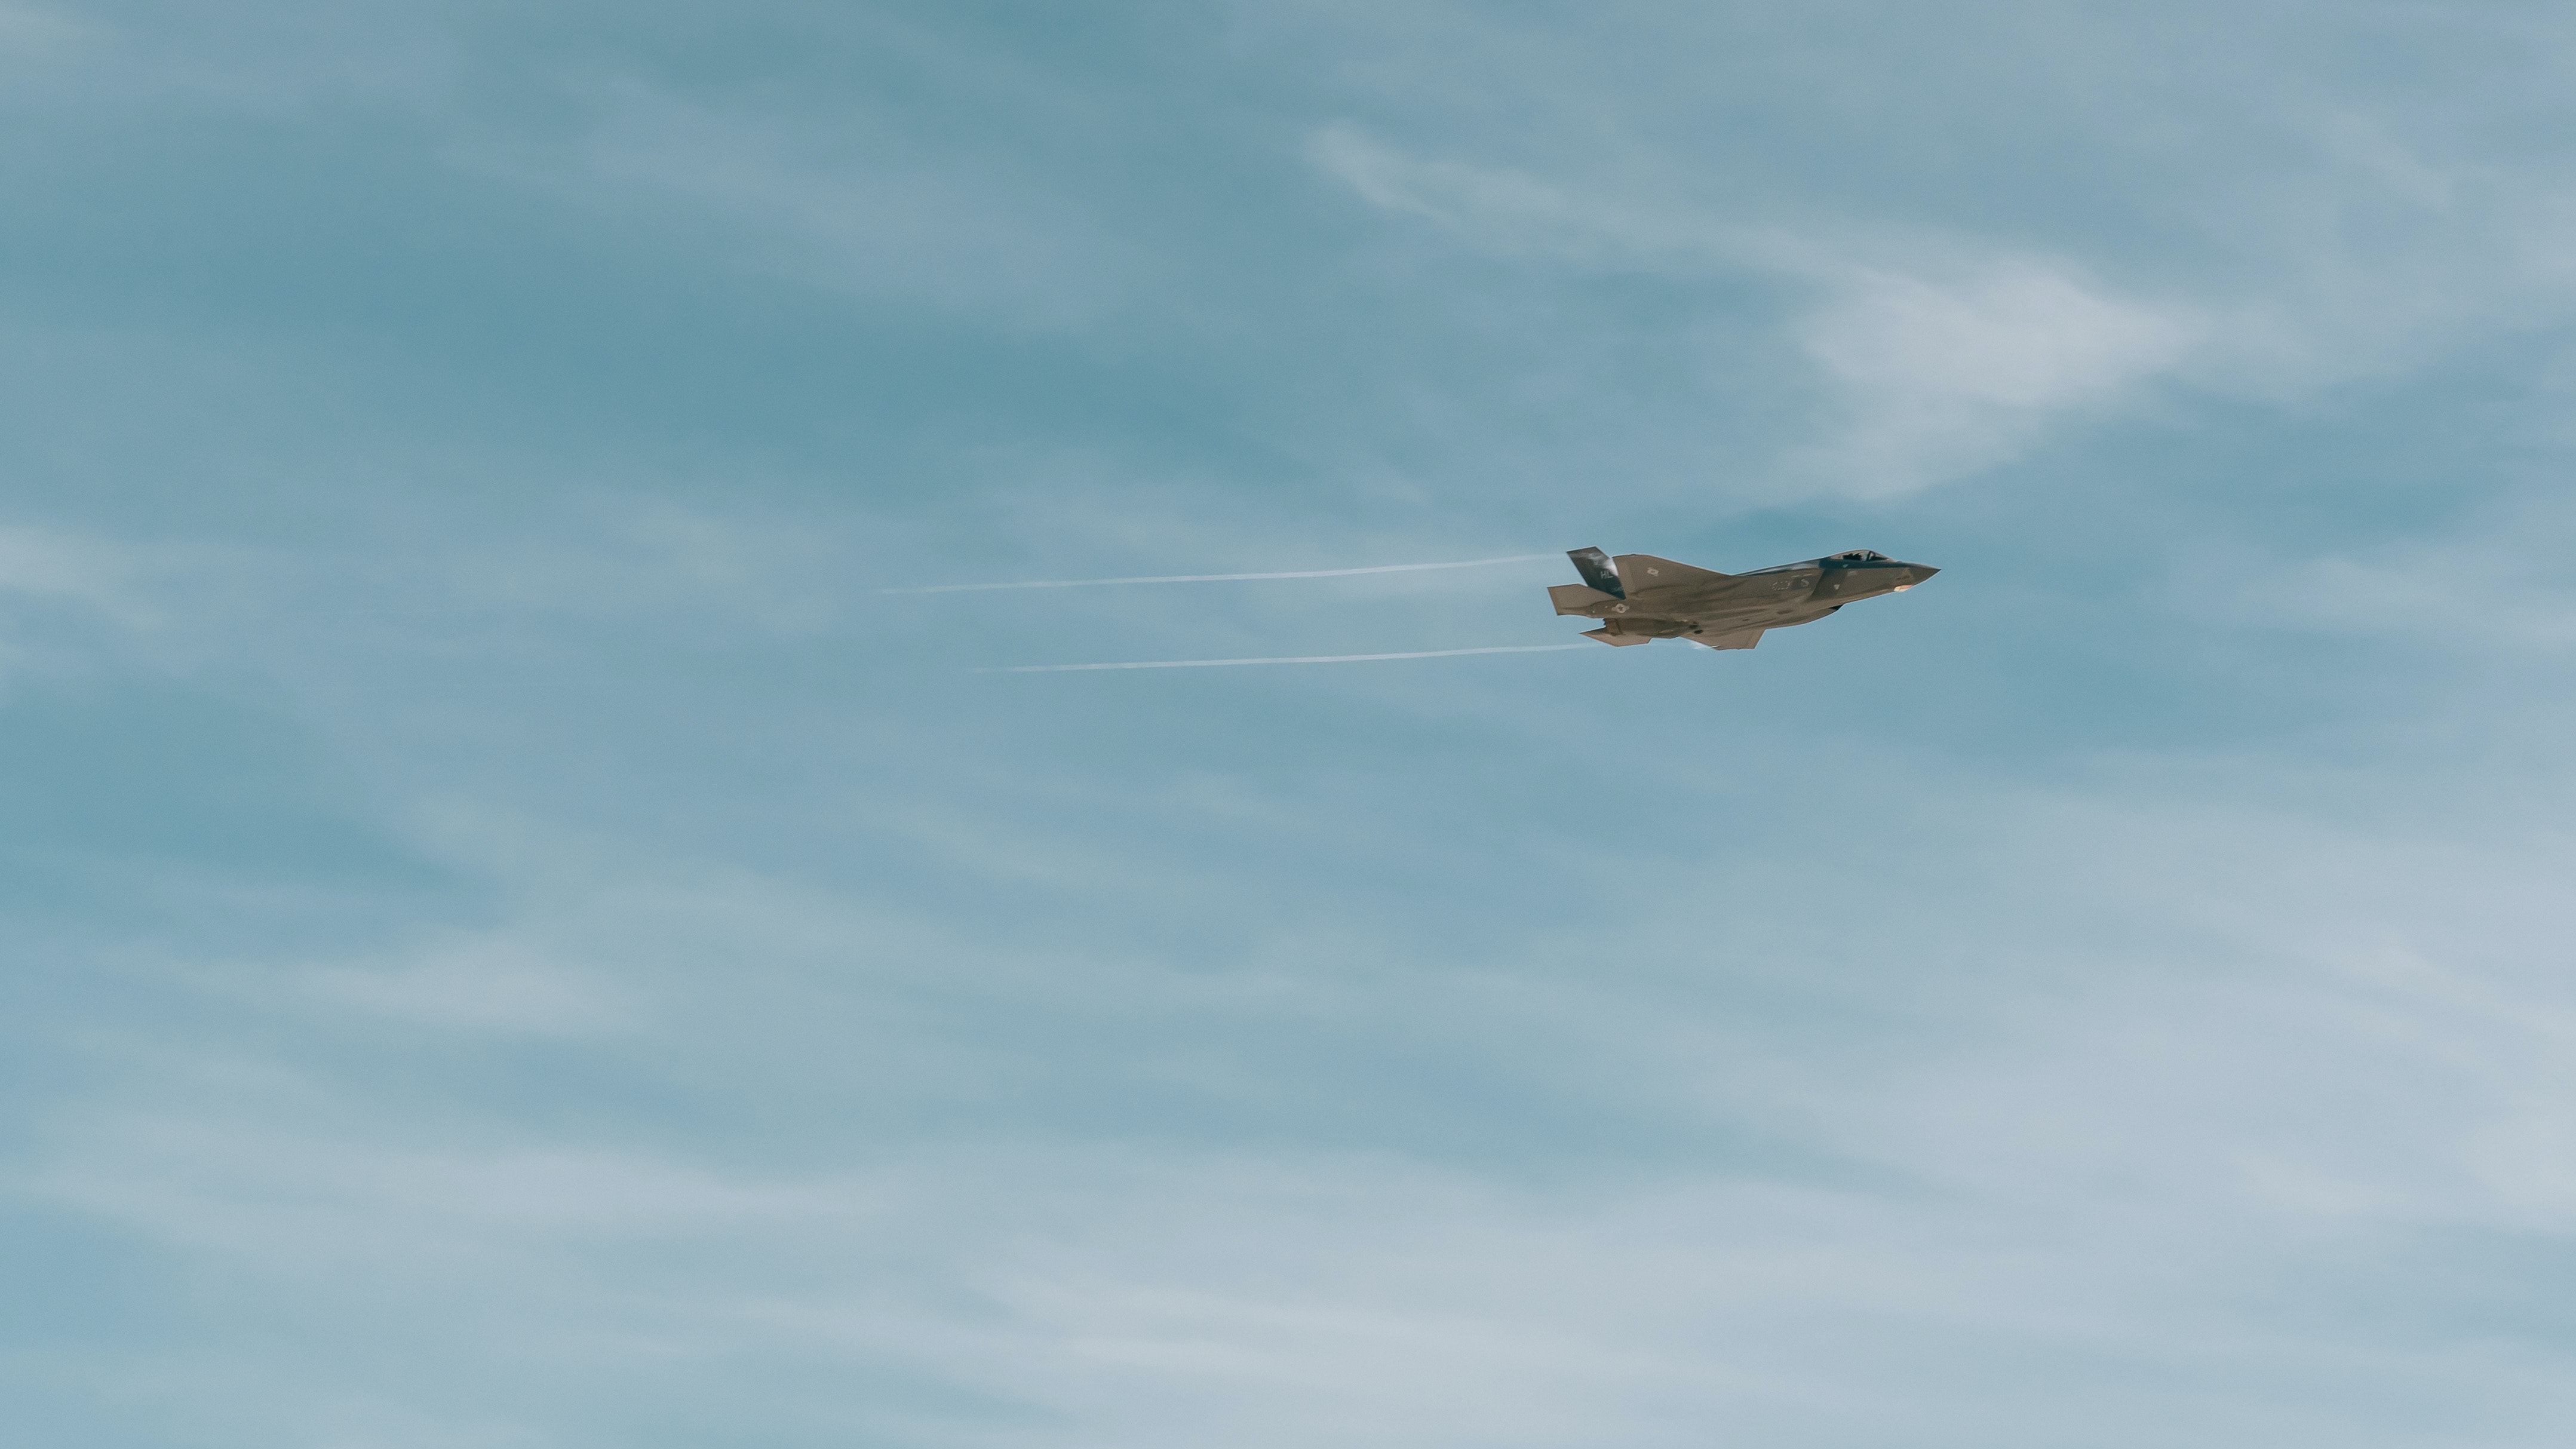
sky, cloud, aircraft, aerospace manufacturer, monoplane, fighter aircraft, wing, vehicle, airplane, aviation, military aircraft, jet aircraft, aerobatics, event, air travel, general aviation, air racing, flight, stealth aircraft, air show, ground attack aircraft, lockheed martin, cumulus, fin, airline, aerospace engineering